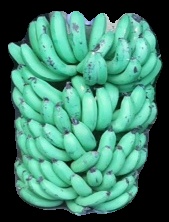
Variety: pachbale
Grade: grade1